Racism in Quebec

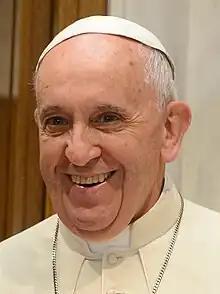
Pope Francis in 2015

In 2023, during his trip to Canada, Pope Francis marked a significant phase of his stay in Quebec, where he held key meetings and addressed the relationship between the Catholic Church and the indigenous peoples of the country. At the beginning of his activities in the province, the Pope was received at the Quebec Citadel by the Governor General, Mary Simon. A figure of particular significance, Simon, of Inuk descent, made history in 2021 by becoming the first indigenous leader to be sworn in as Governor General.